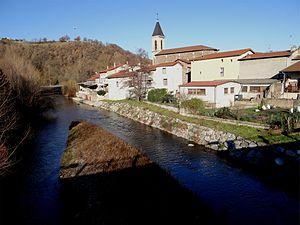
Le village vu du pont sur le Gier, Saint-Romain-en-Gier, Rhône, France.
Saint-Romain-en-Gier est une commune française, située dans le département du Rhône en région Auvergne-Rhône-Alpes.